Theodore Dwight (lawyer)

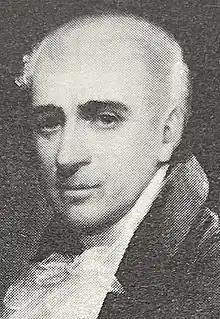
Closeup portion of 1817 portrait by Ezra Ames

Theodore Dwight (December 15, 1764 – June 12, 1846) was an American lawyer and journalist. He was a distinguished lawyer, a leader of the Federalist Party, a member of Congress from 1806 to 1807, and secretary of the Hartford Convention in 1814 and 1815.